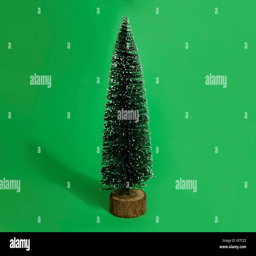
isolated full artificial christmas tree on a white background .